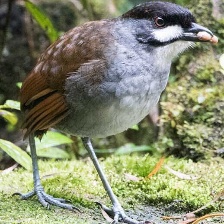
Species: JOCOTOCO ANTPITTA
Scientific name: GRALLARIA RIDGELYI